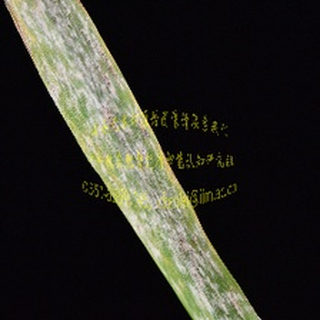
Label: wheat_mildew